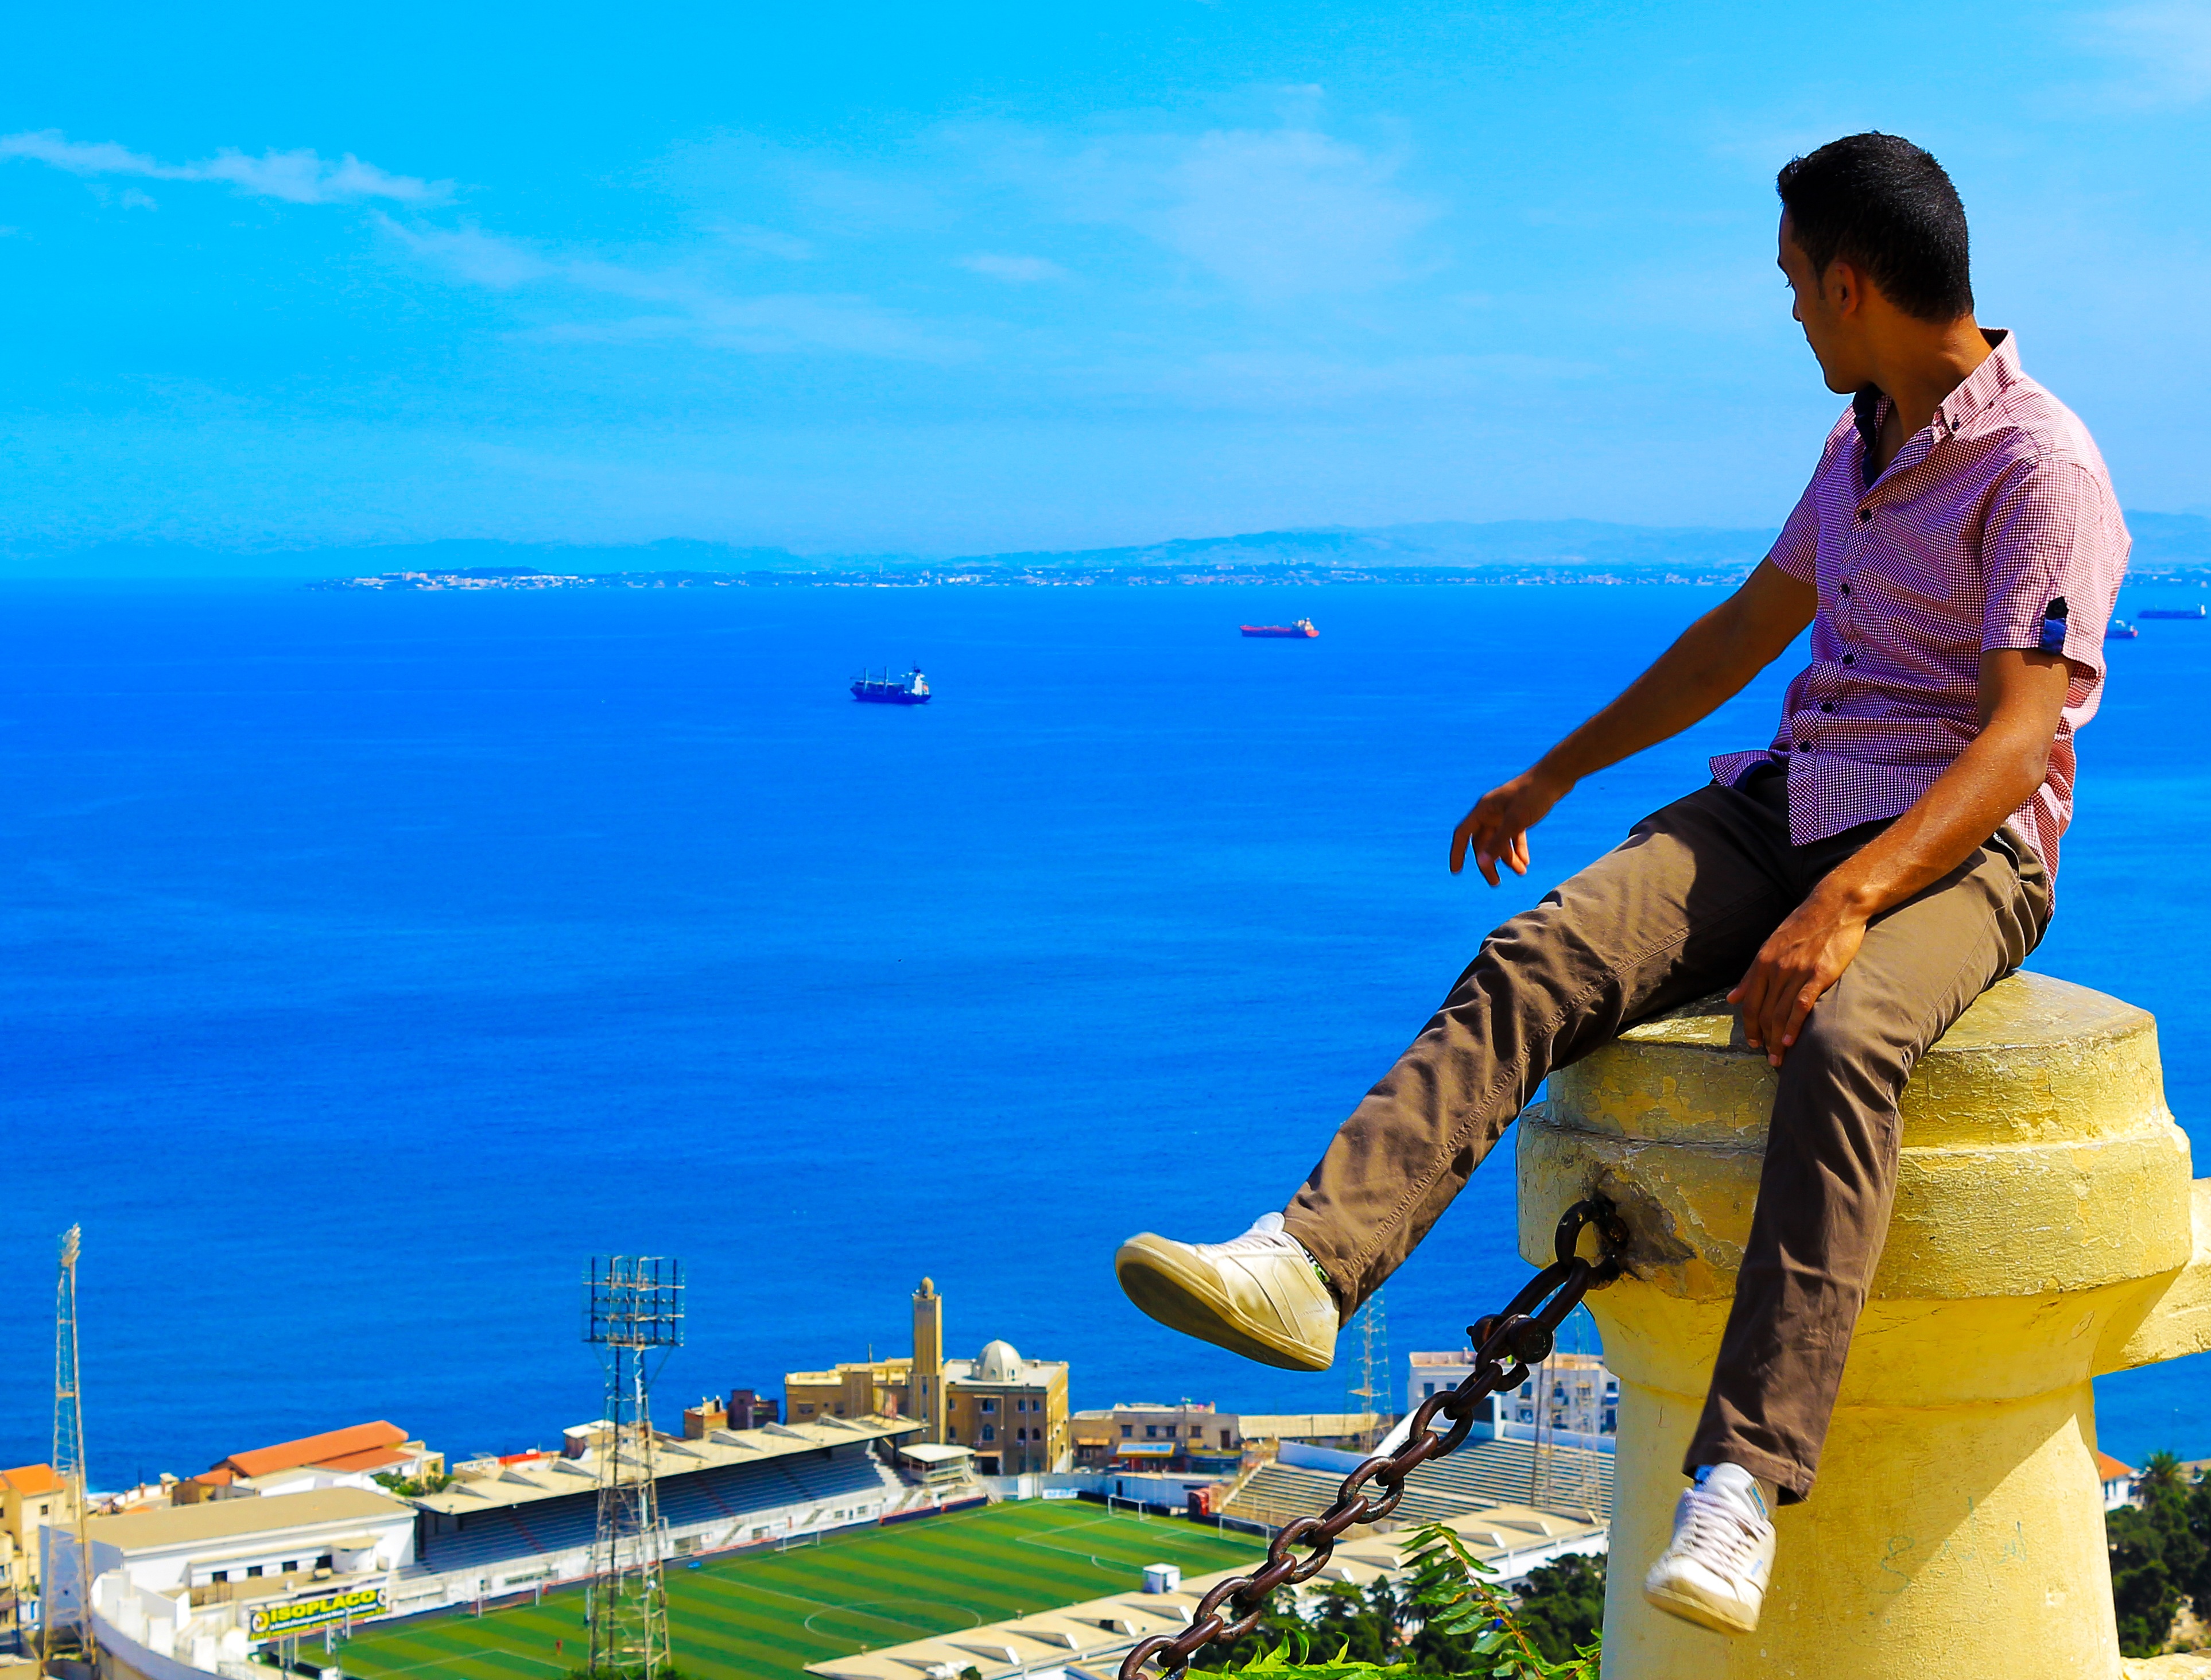
sea, horizon, person, vacation, male, seascape, leisure, figure, watching, young man, observing